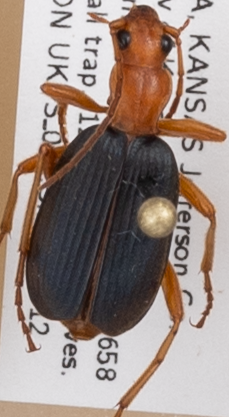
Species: Brachinus alternans
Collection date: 2018-06-12
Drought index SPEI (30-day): -1.69
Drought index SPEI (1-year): -0.212
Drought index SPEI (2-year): -0.46